Tanikaze Kajinosuke

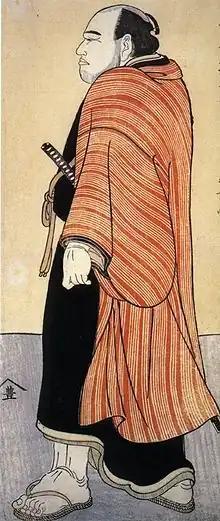

was a Japanese sumo wrestler from the Edo period. Officially recognized as the fourth "yokozuna", he was however effectively the first, as he was the first (along with Onogawa) to be awarded the title during his lifetime. He achieved great fame and, though championships from this period are unofficial, he achieved the equivalent of 21 tournament championships. He was also the coach of Raiden Tameemon.